Congo: The Epic History of a People

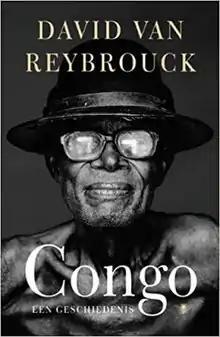
First edition (Dutch)

Congo: The Epic History of a People (original Dutch title: "Congo. Een geschiedenis") is a 639 page non-fiction book by David Van Reybrouck, first published in 2010. It describes the history of the Democratic Republic of the Congo from the prehistory until the present, with the main focus on the period from the Belgian colonisation until the book's release. The book was originally published by De Bezige Bij on 3 May 2010. By the end of 2012 it had sold over 300,000 copies in Dutch. Its English version was translated by Sam Garrett.